Louis Eisenberg

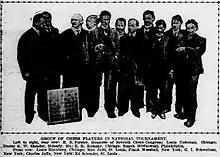
Eisenberg (left) at the Seventh Chess Congress, St. Louis, 1904

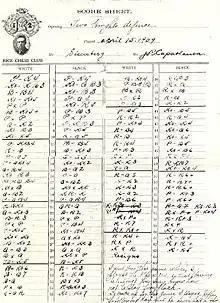
Eisenberg vs. Capablanca, 1909

Louis R. Eisenberg (born 1876 – died ?) was a Ukrainian-American chess master.